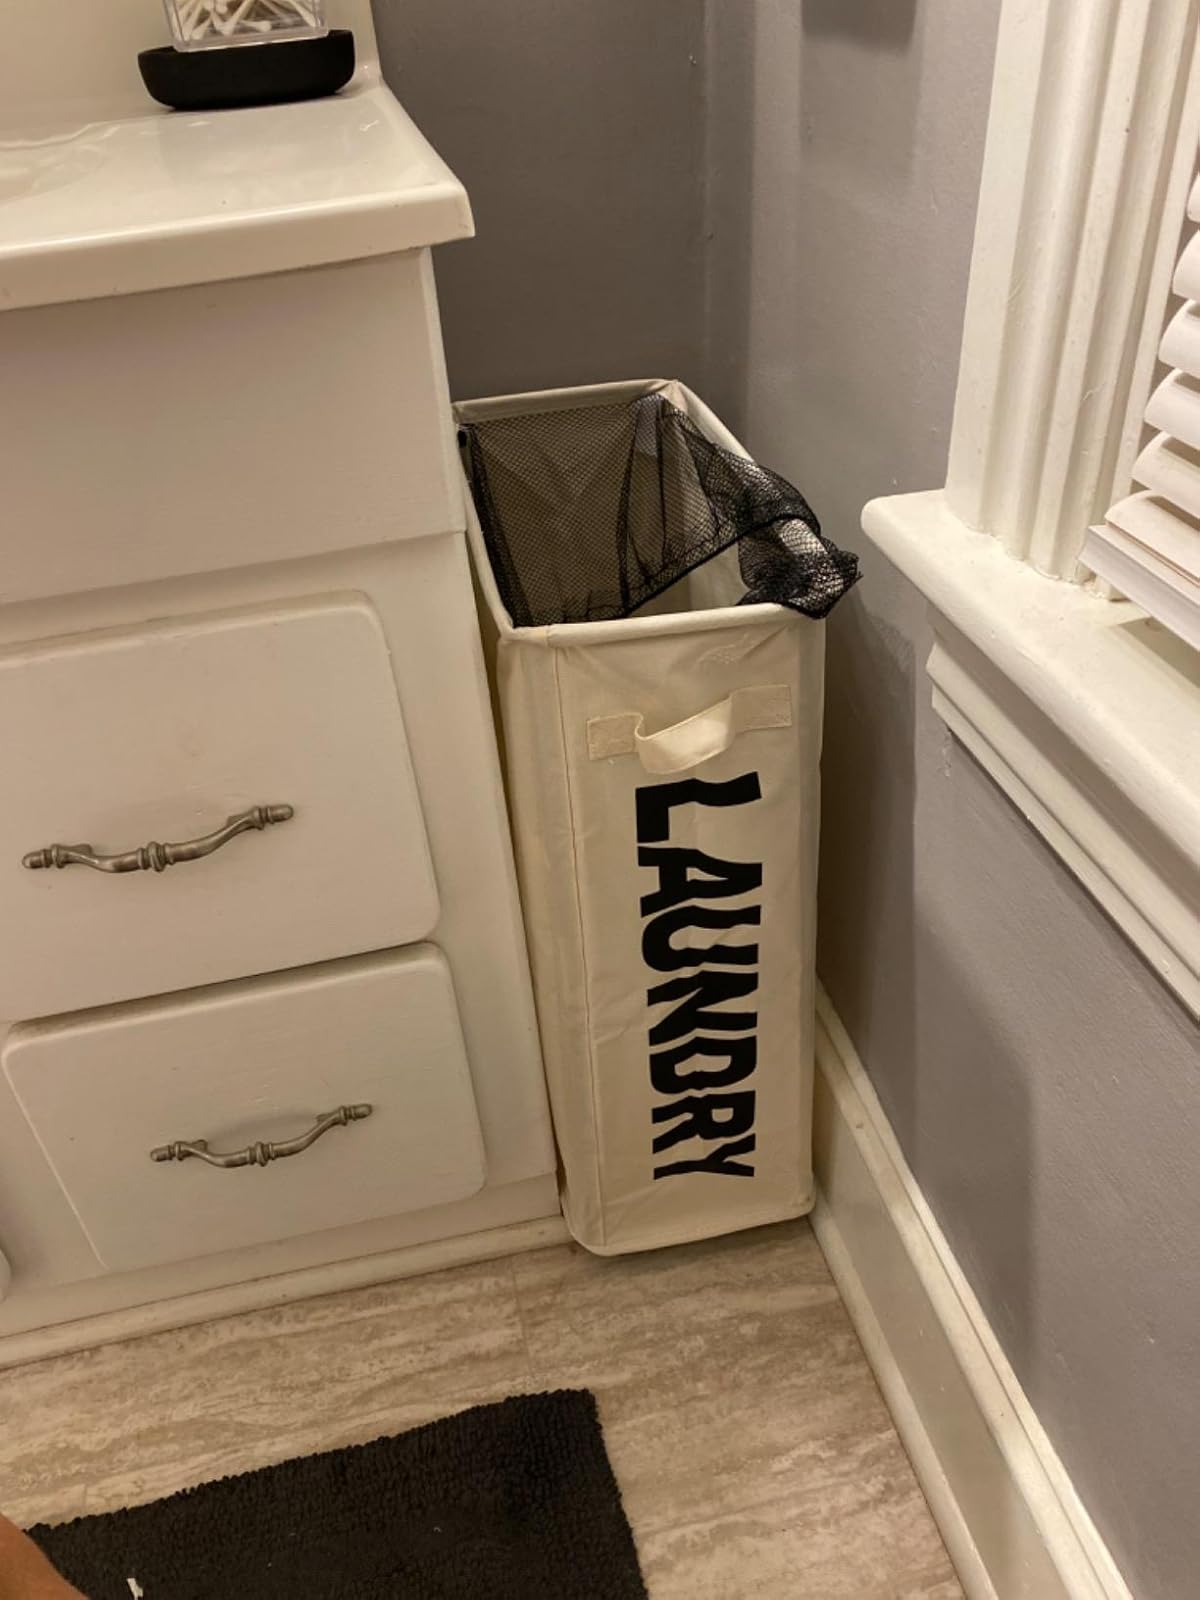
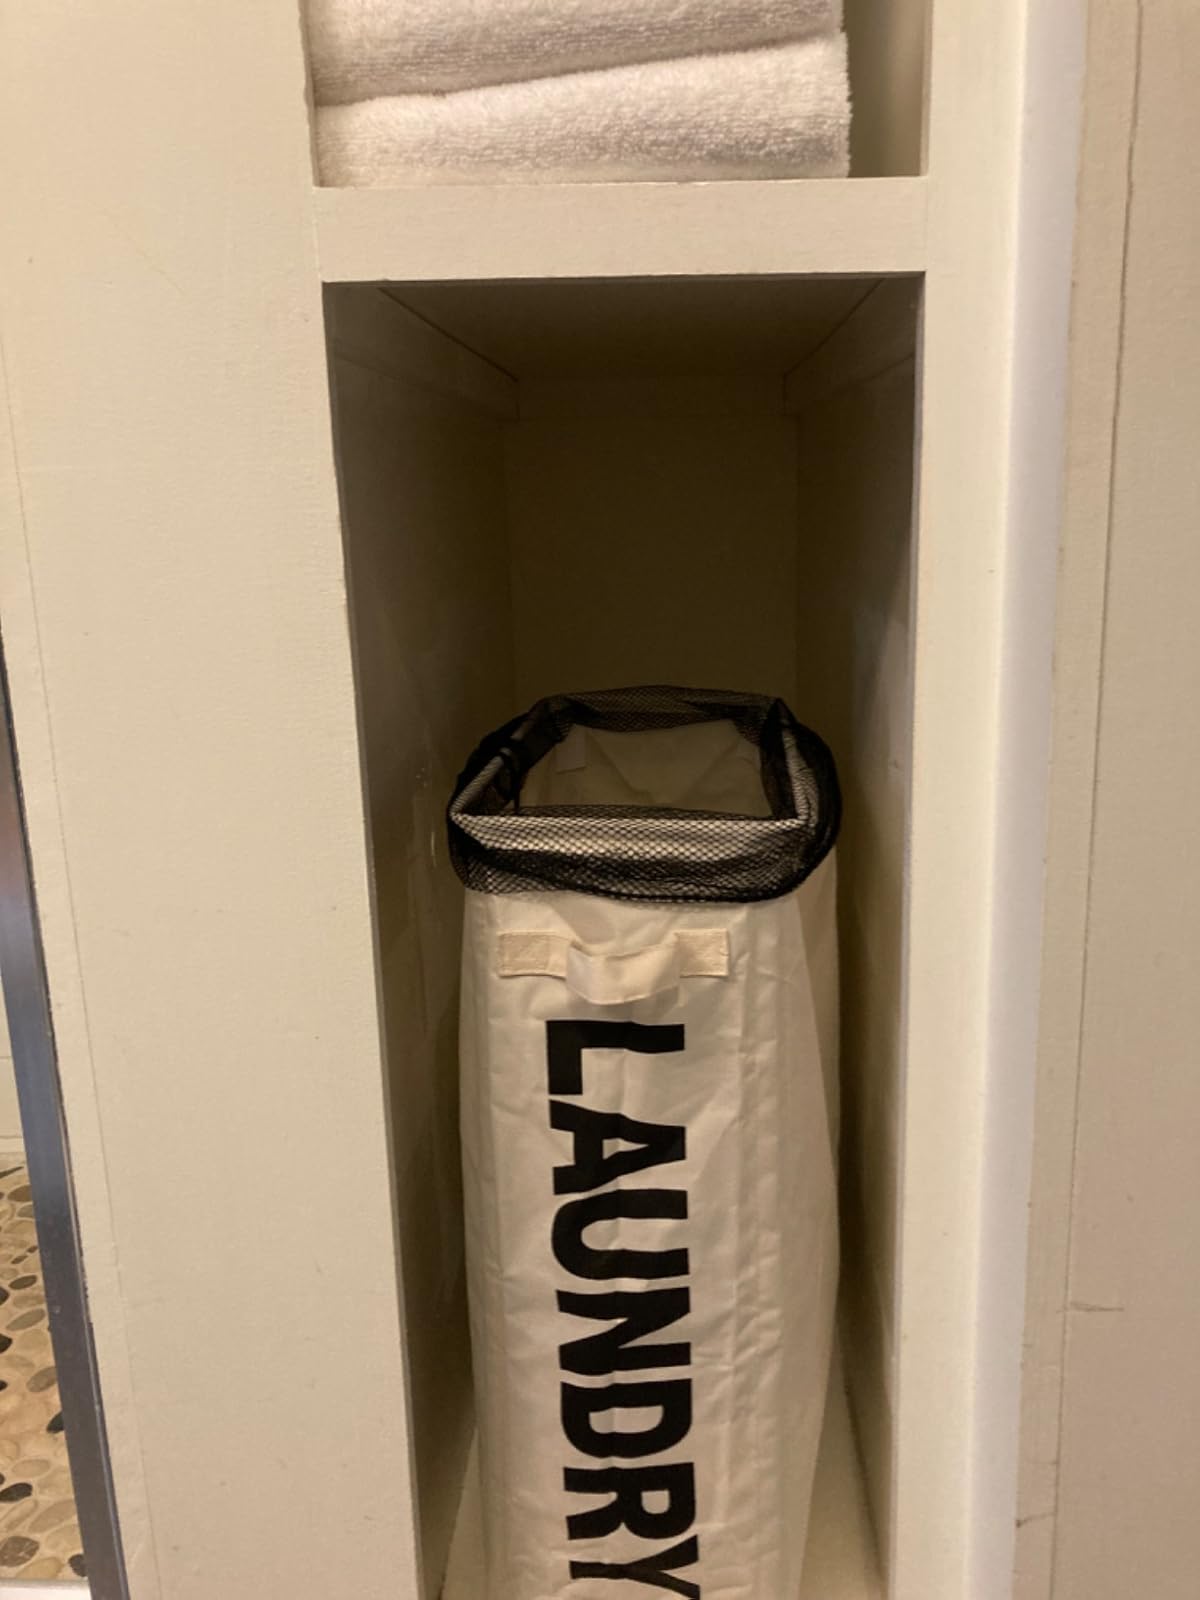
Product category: items_hamper
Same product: yes